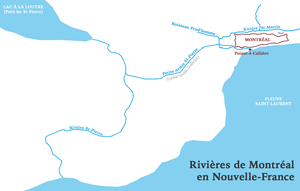
Ruisseaux près des fortifications de Montréal au 18e siècle.
Les rivières et plans d'eau de la région de Montréal sont peu nombreux et majoritairement artificiels. L'hydrographie de l'île de Montréal resta approximativement intacte jusqu'au XIXᵉ siècle où Montréal subira d'importants travaux d'urbanisme dont la construction du canal de Lachine puis la création des premiers grands parcs.